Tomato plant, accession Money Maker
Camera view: tilt-top (135 deg); turntable rotation: 300 degrees
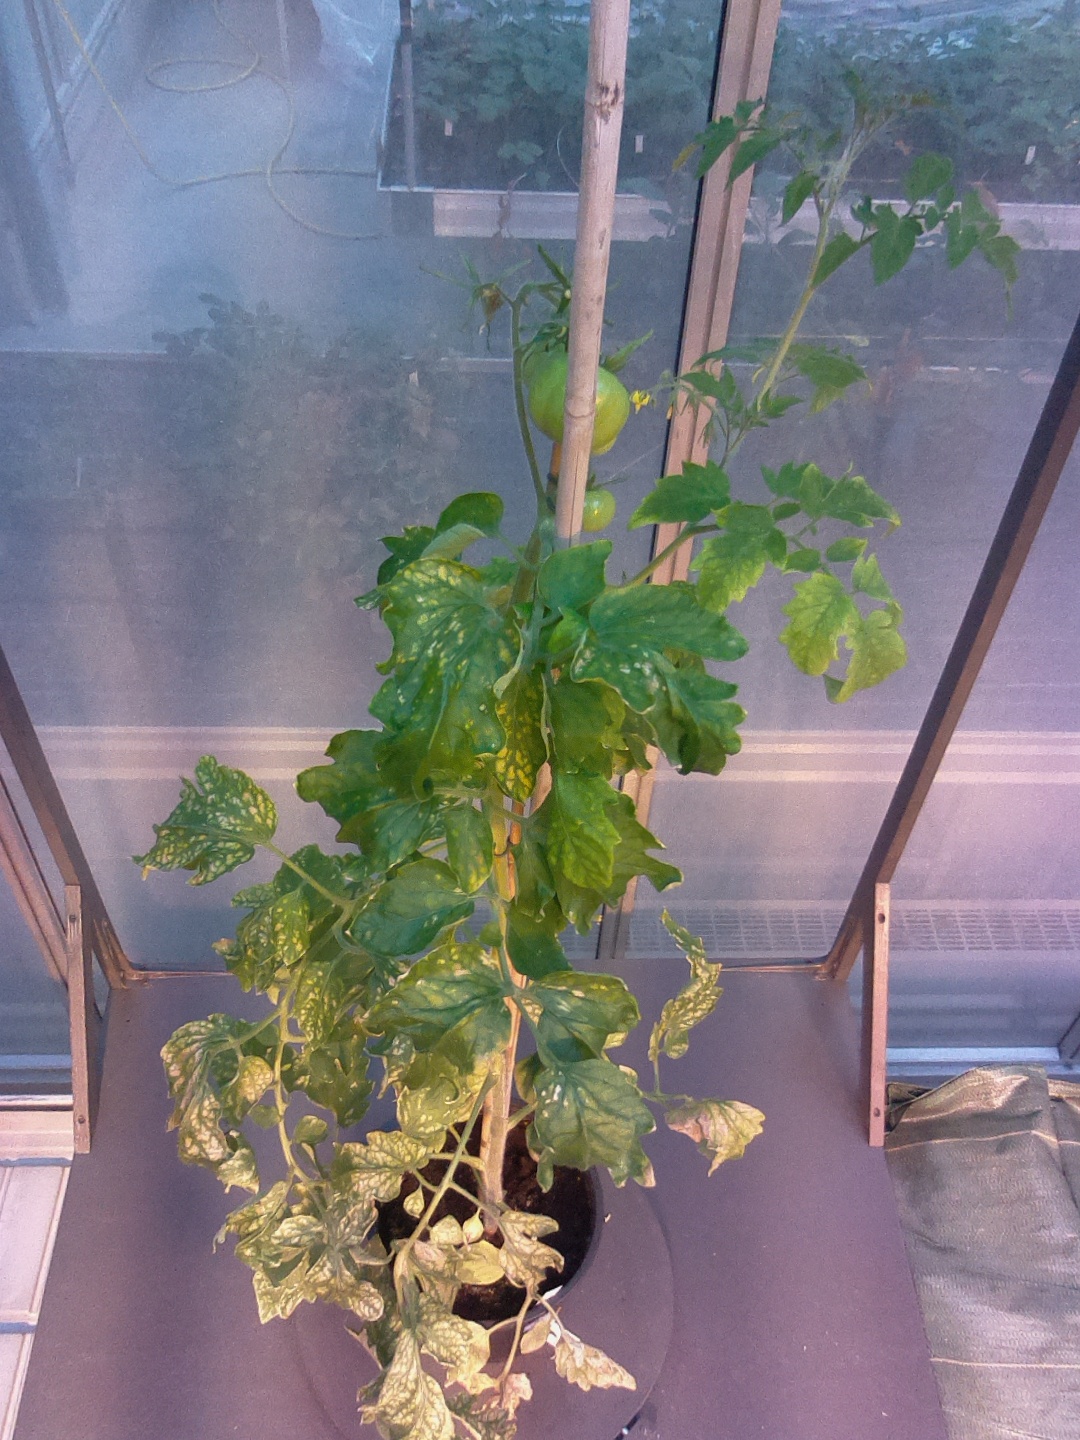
BBCH growth stage 75: 50%-60% of final fruit size